Fishing reel

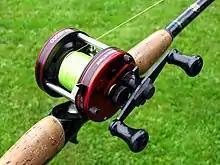
An older design baitcasting reel – the ABU Garcia Ambassadeur

The baitcasting reel or baitcaster is a multiplying reel like modified from the conventional reel, but with a lighter spool and a higher, more forwardly positioned line guide to facilitate farther and smoother casting, hence the name. The baitcasting reel is always mounted above the rod handle (of what is known as a "casting rod"), hence its other name given to it in New Zealand and Australia, the overhead reel. The line is stored on a bearing-supported, more freely revolving spool that is geared so that a single revolution of the crank handle results in multiple (usually 4× or more) revolutions of the spool. The baitcasting reel design will operate well with a wide variety of fishing lines ranging from braided multifilament, heat-fused "Superlines", copolymer, fluorocarbon and nylon monofilaments ("see" Fishing line). Most baitcasting reels can also easily be palmed or thumbed to increase the drag, set the hook, or to accurately halt the lure at a given point in the cast.